Antoine Sfeir

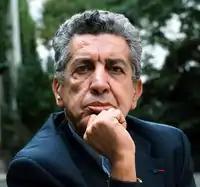
Antoine Sfeir in 2006

Antoine Sfeir, (November 25, 1948, Beirut,Lebanon - October 1, 2018, Paris, France), was a journalist and political scientist and author of numerous works on subjects related to the Middle East and the Muslim world.